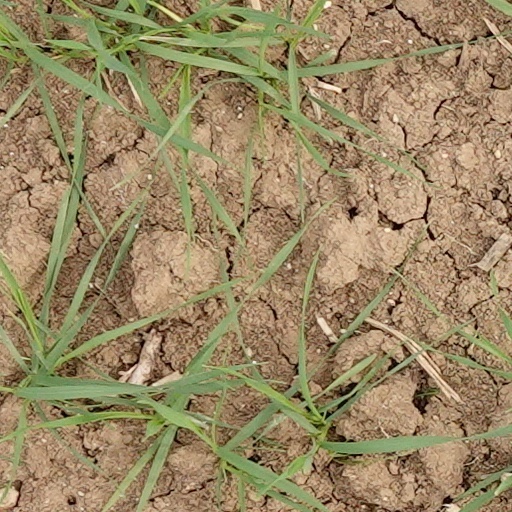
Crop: wheat